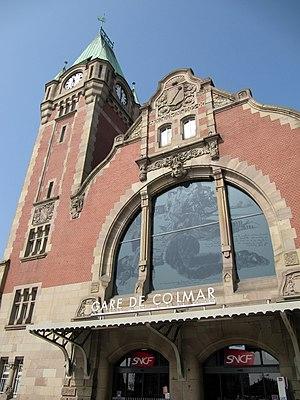
La gare de Colmar est une gare ferroviaire française située à proximité du centre-ville de Colmar, préfecture du département du Haut-Rhin, en région Grand Est.